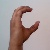
The image shows a hand gesture representing the letter 'C' in Indian Sign Language.